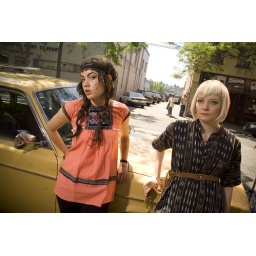
clothing from 20twenty, styling by jackie and i, hair and make-up by jackie. models: rose and ashley.